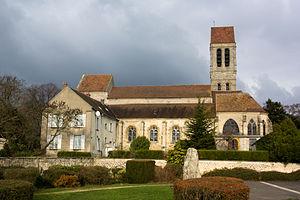
L'église Saint-Côme-Saint-Damien est une église catholique paroissiale située à Luzarches, dans le Val-d'Oise en France, dédiée à Saint Côme et Saint Damien, saints patrons des médecins et des pharmaciens. Ses origines se perdent dans le temps, et l'église porte son vocable actuel au moins depuis le VIIIᵉ siècle. La partie la plus ancienne conservée est le chœur voûté en berceau à l'abside en cul-de-four, qui comporte des éléments de la fin du XIᵉ siècle. Seulement une quarantaine d'années plus tard, le clocher et une absidiole sont bâtis au nord du chœur. Alors que l'extérieur porte tous les caractéristiques de l'architecture romane, les voûtes d'ogives et l'emploi de l'arc brisé à l'intérieur préfigurent l'architecture gothique. Si les absides en cul-de-four sont d'une grande rareté dans la région, les églises à posséder une telle abside et une absidiole à la fois sont encore plus rares. La chapelle de la Vierge au sud contraste fortement avec l'ensemble roman par sa luminosité et la légèreté de son architecture gothique rayonnante parvenue à l'apogée.
Luzarches est une commune française située dans le département du Val-d'Oise et la région Île-de-France.
Le département du Val-d'Oise est une ancienne terre de tournage. Plus de 1000 œuvres audiovisuelles ont été tournées dans le département du Val-d'Oise depuis 1901, dont plus de 400 depuis 1950. Selon ces documents, le premier film tourné est Patineurs sur le lac d’Enghien, et le 1000ᵉ est Pauvre Richard, tourné en 2011. La multitude de tournages s'expliquerait notamment par la variété de paysages disponibles tant par les conditions fiscales avantageuses de tournage liées à la proximité avec Paris.